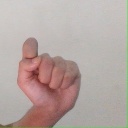
अक्षर: घ